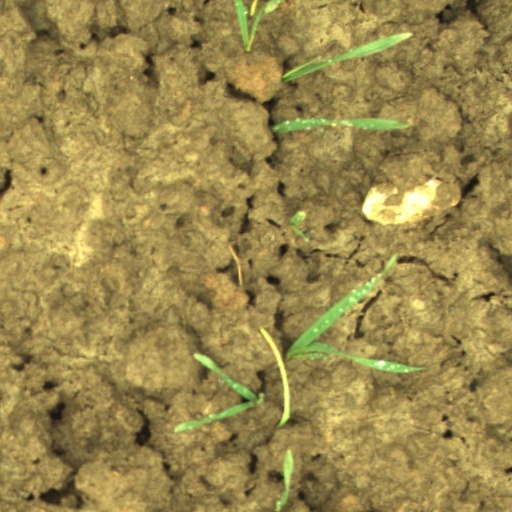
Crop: wheat